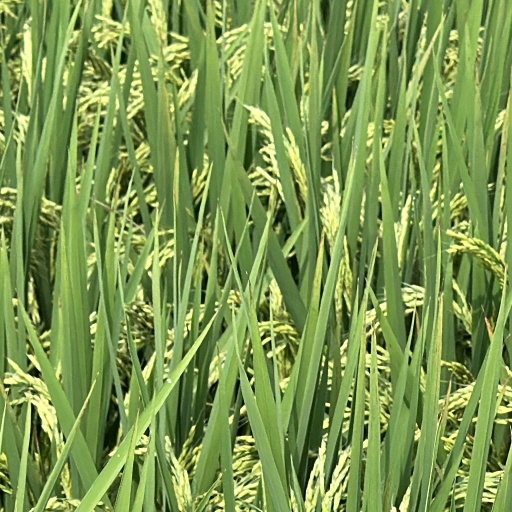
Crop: rice